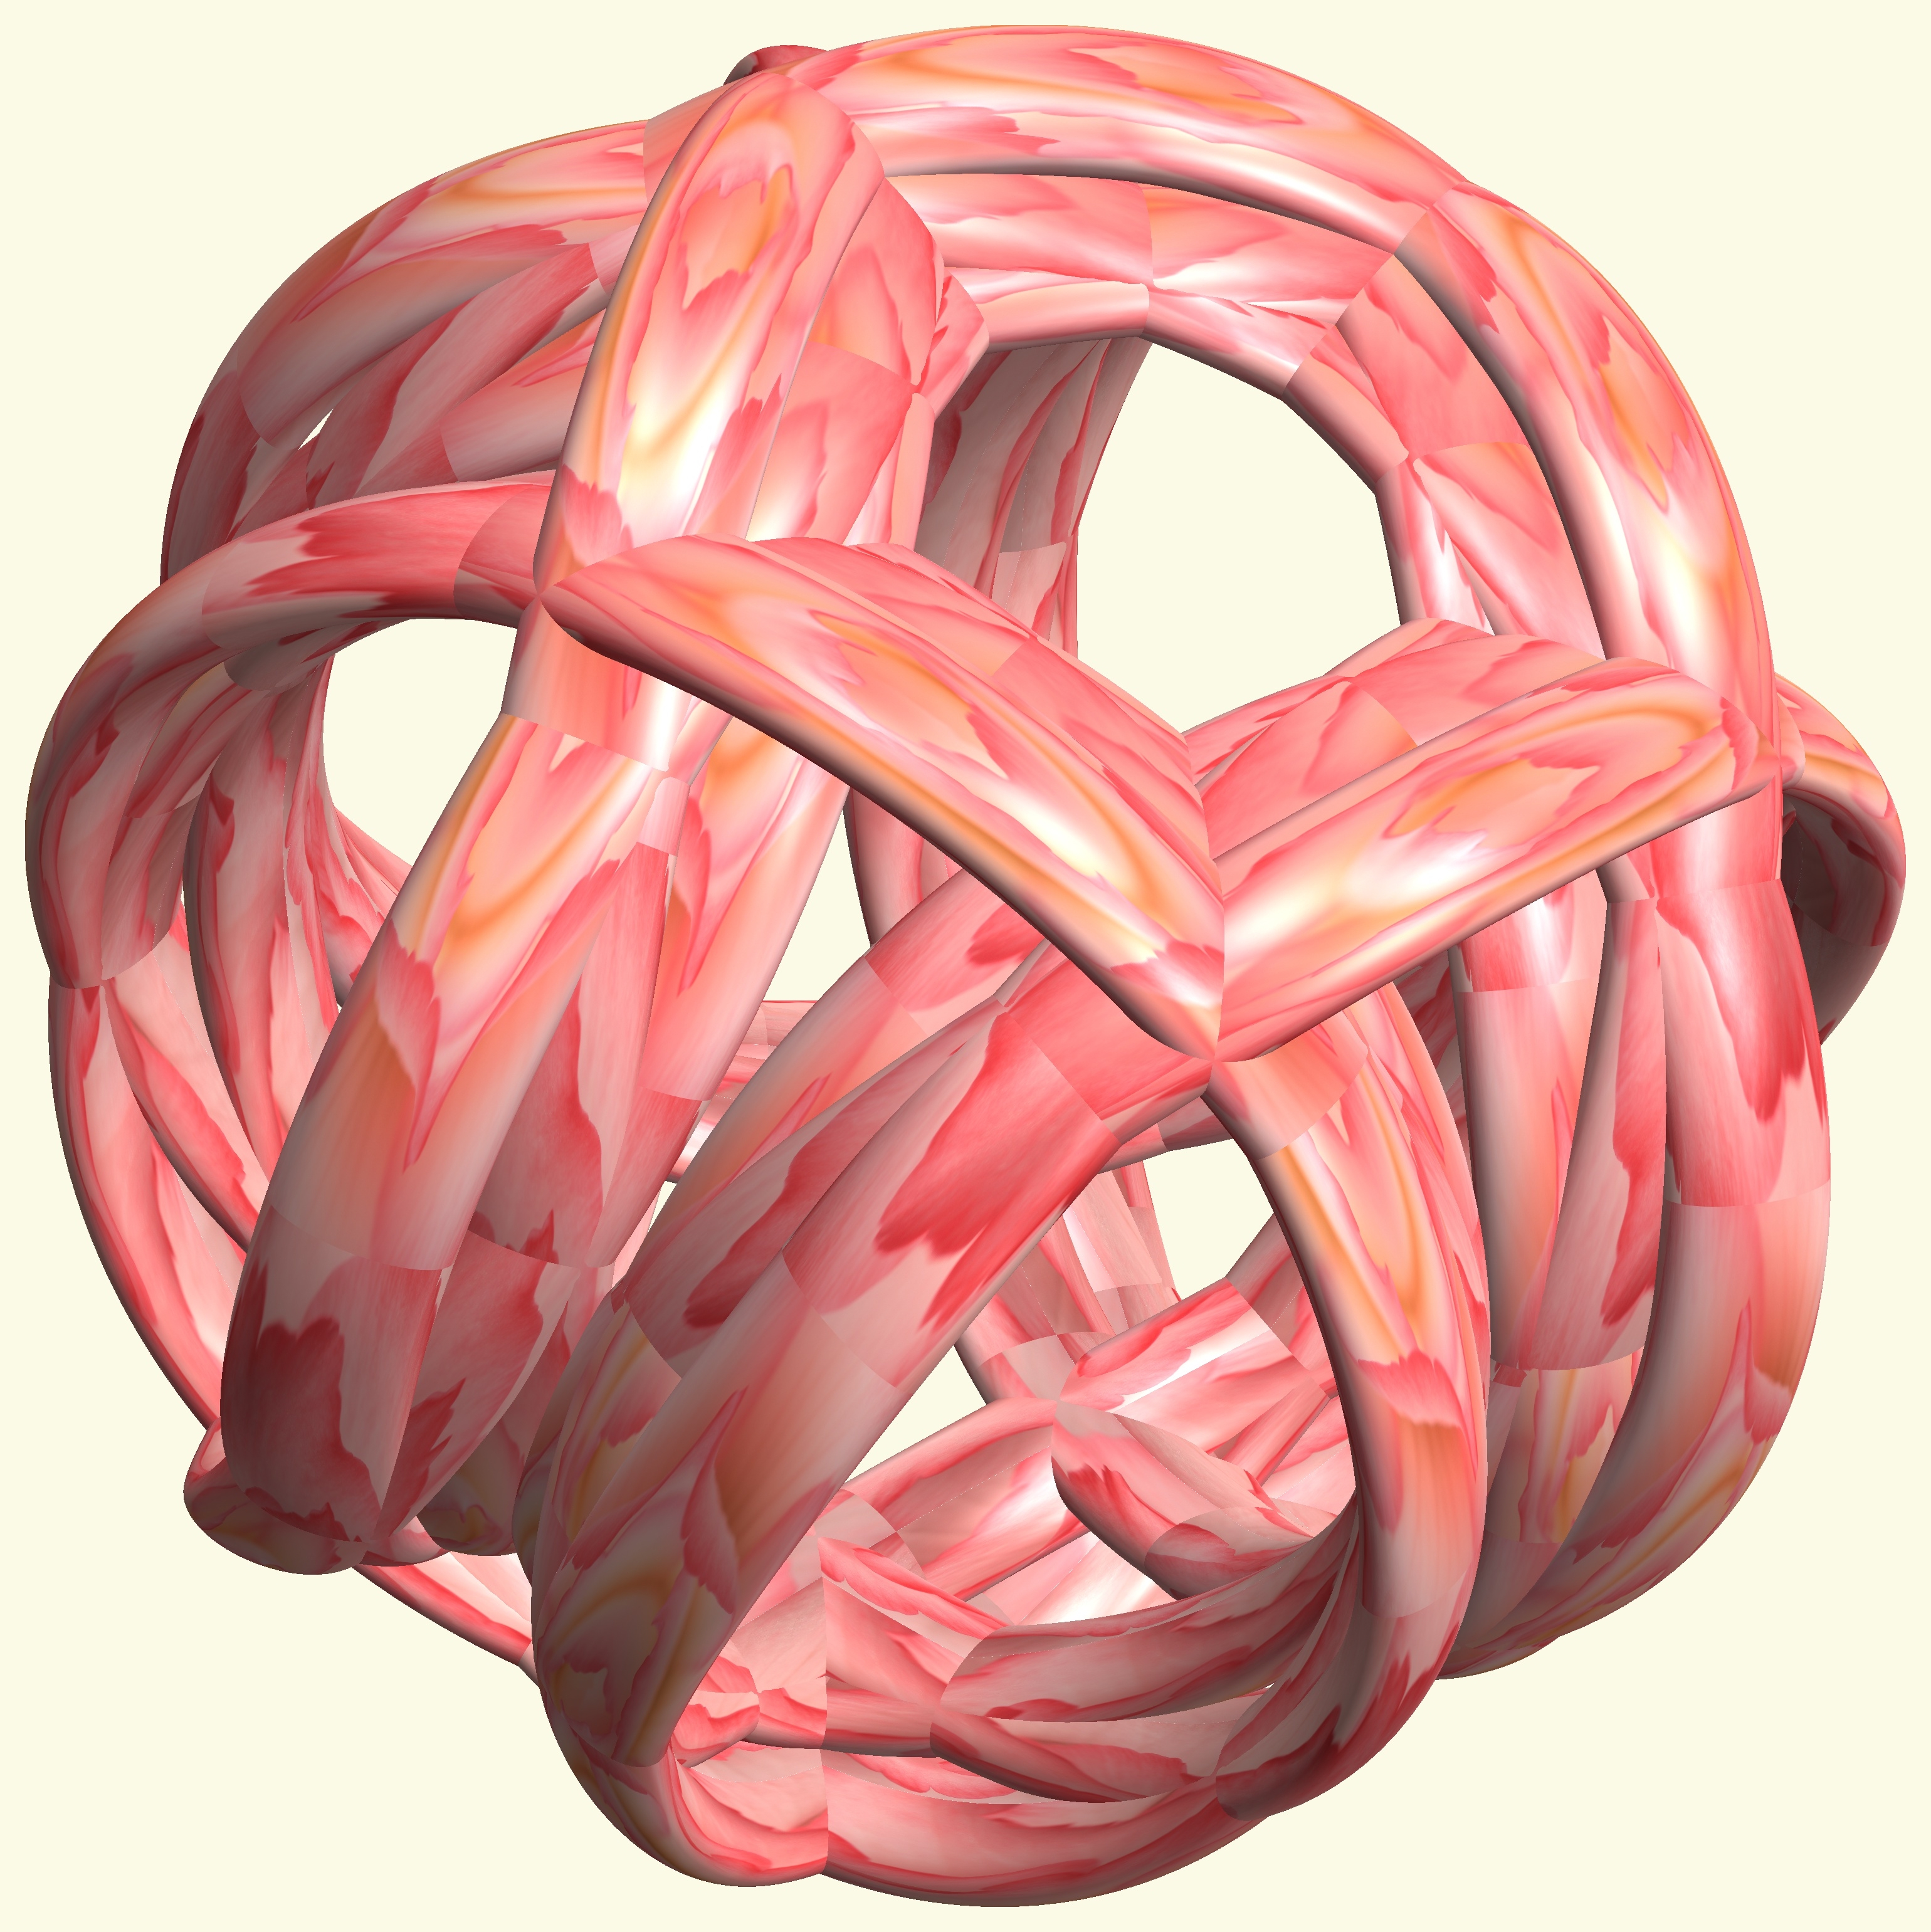
structure, wheel, texture, heart, pattern, muscle, human body, figure, illustration, design, symmetry, 3d, graphic, organ, knot, mathematica, cg, parametricplot3d, code, program, algorithm, abstruct, mapping